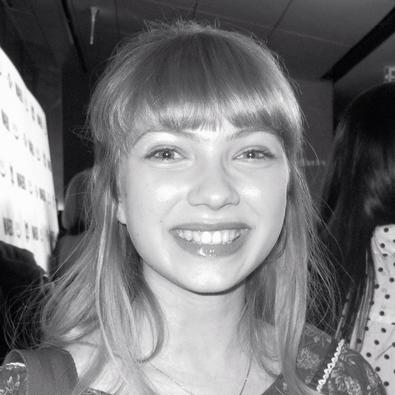
Age: 16